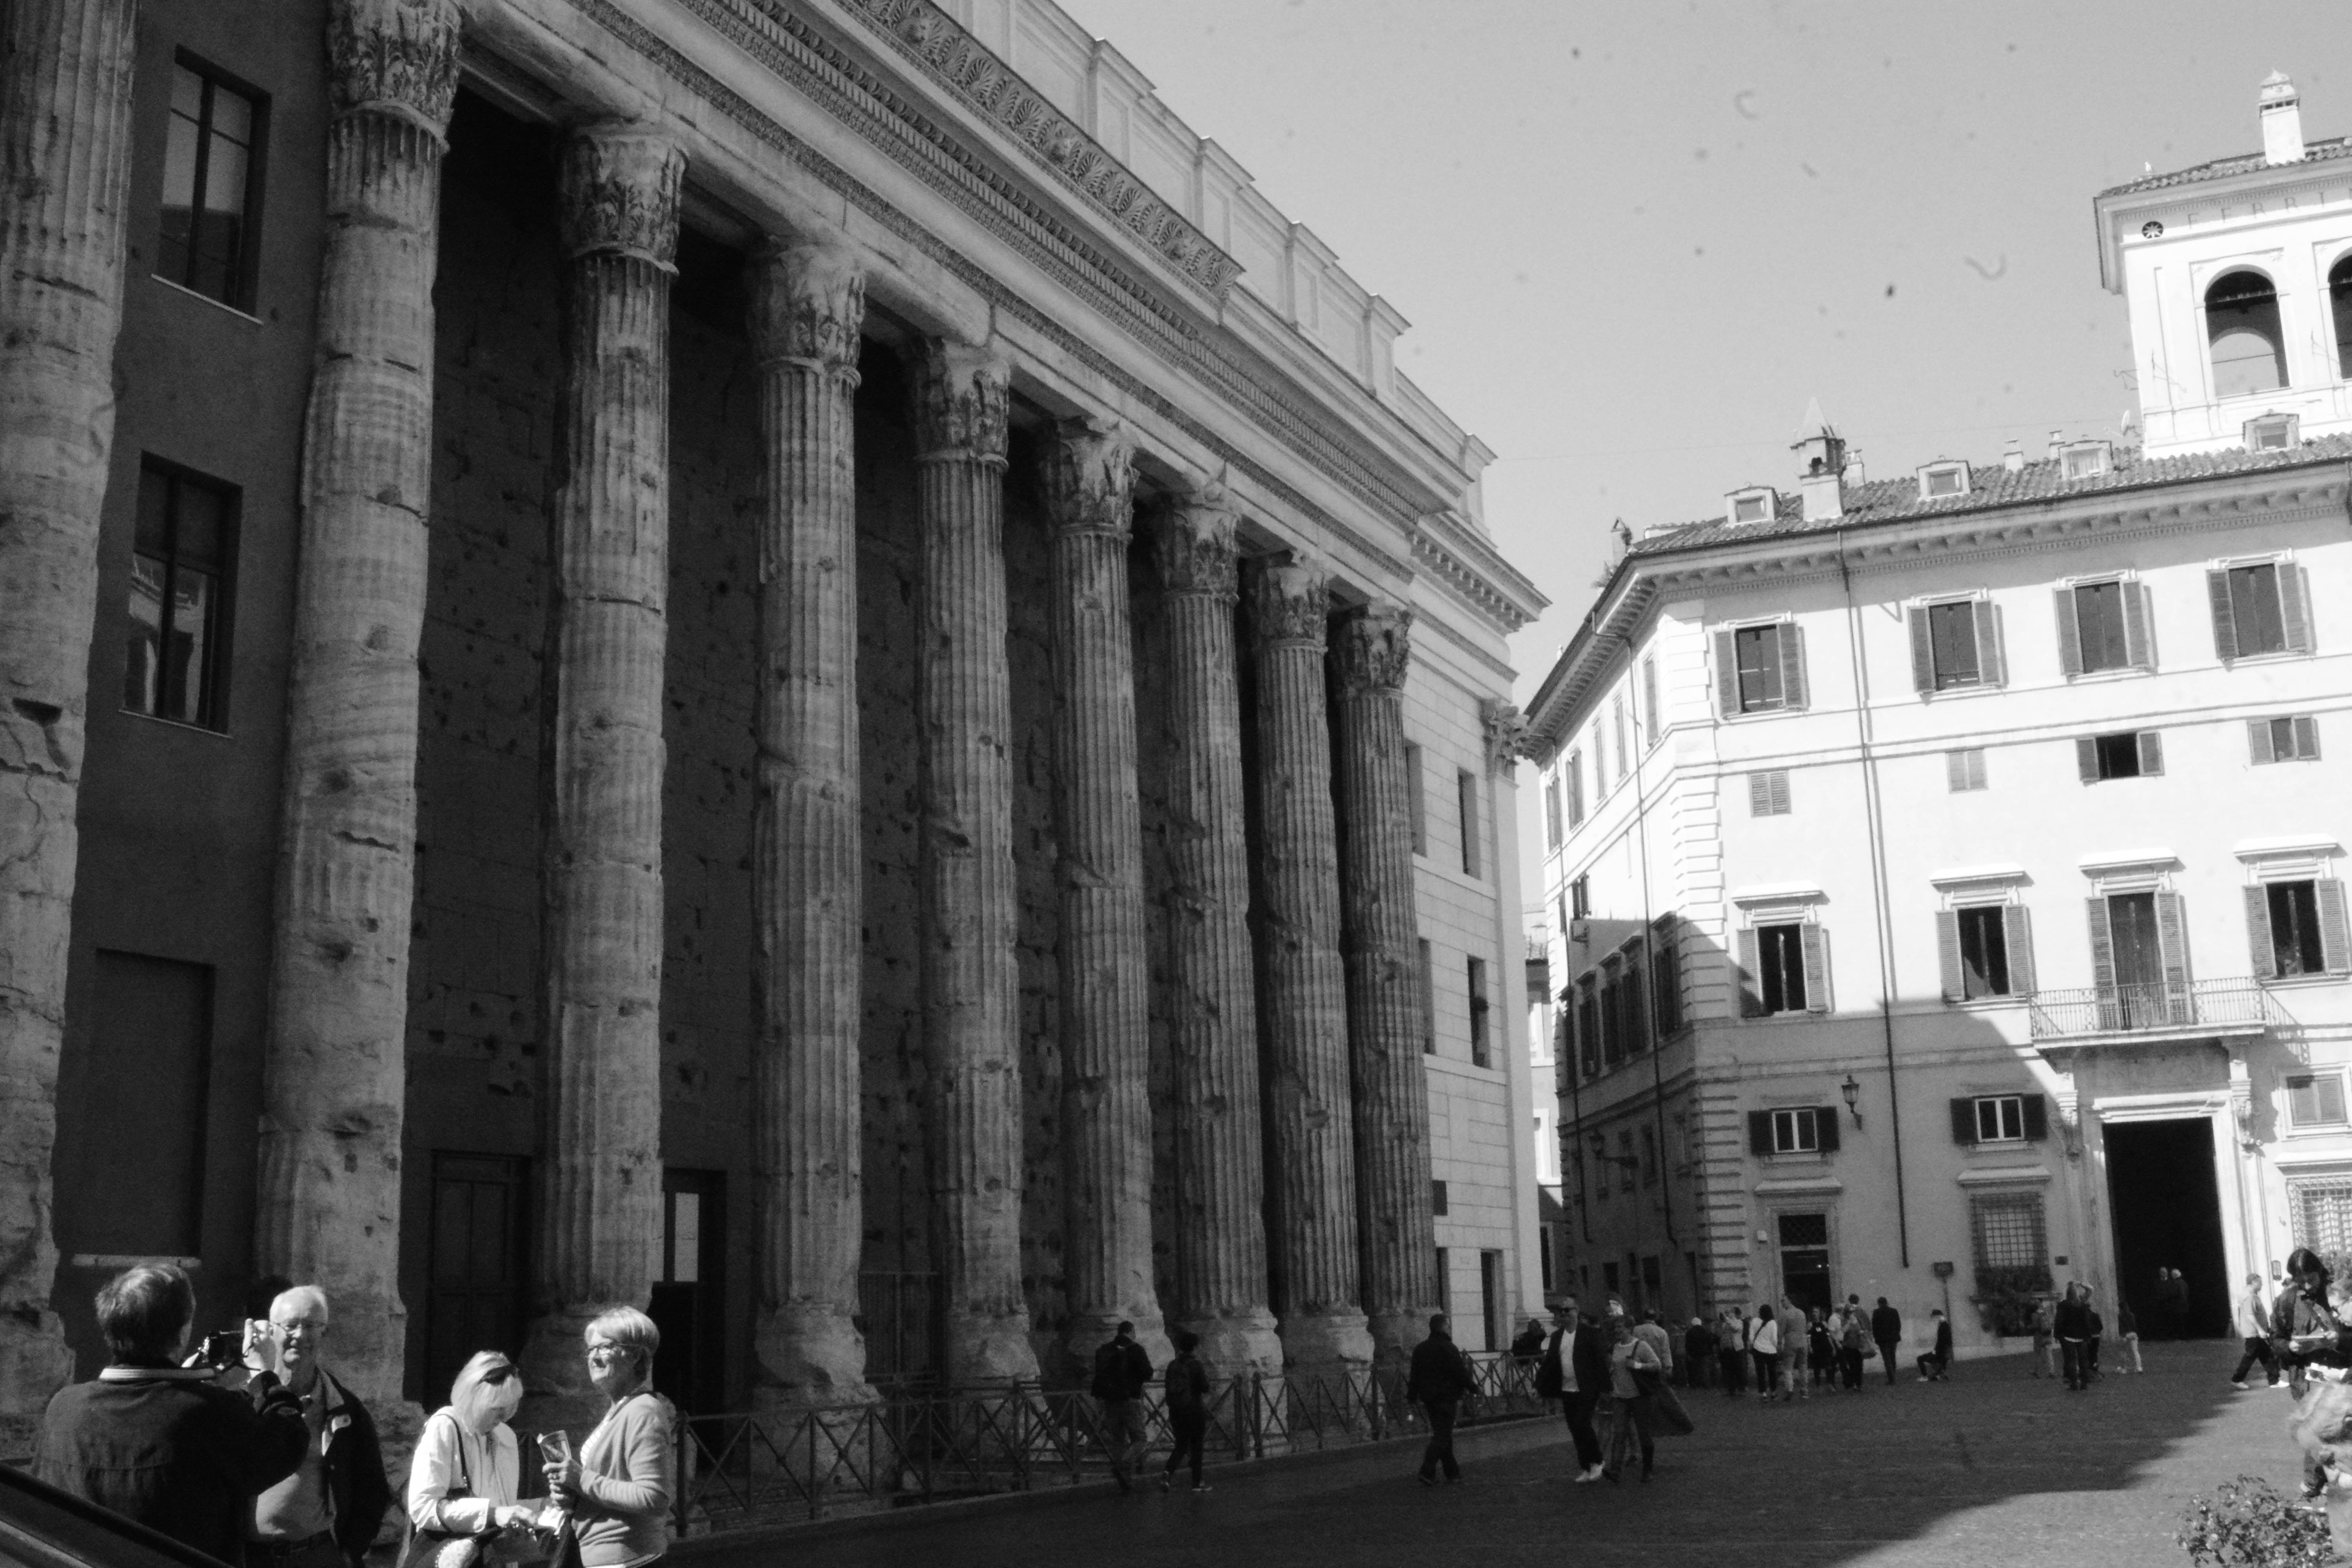
black and white, architecture, road, street, city, cityscape, downtown, landmark, facade, monochrome, history, metropolis, urban area, monochrome photography, human settlement